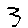
Label: 3